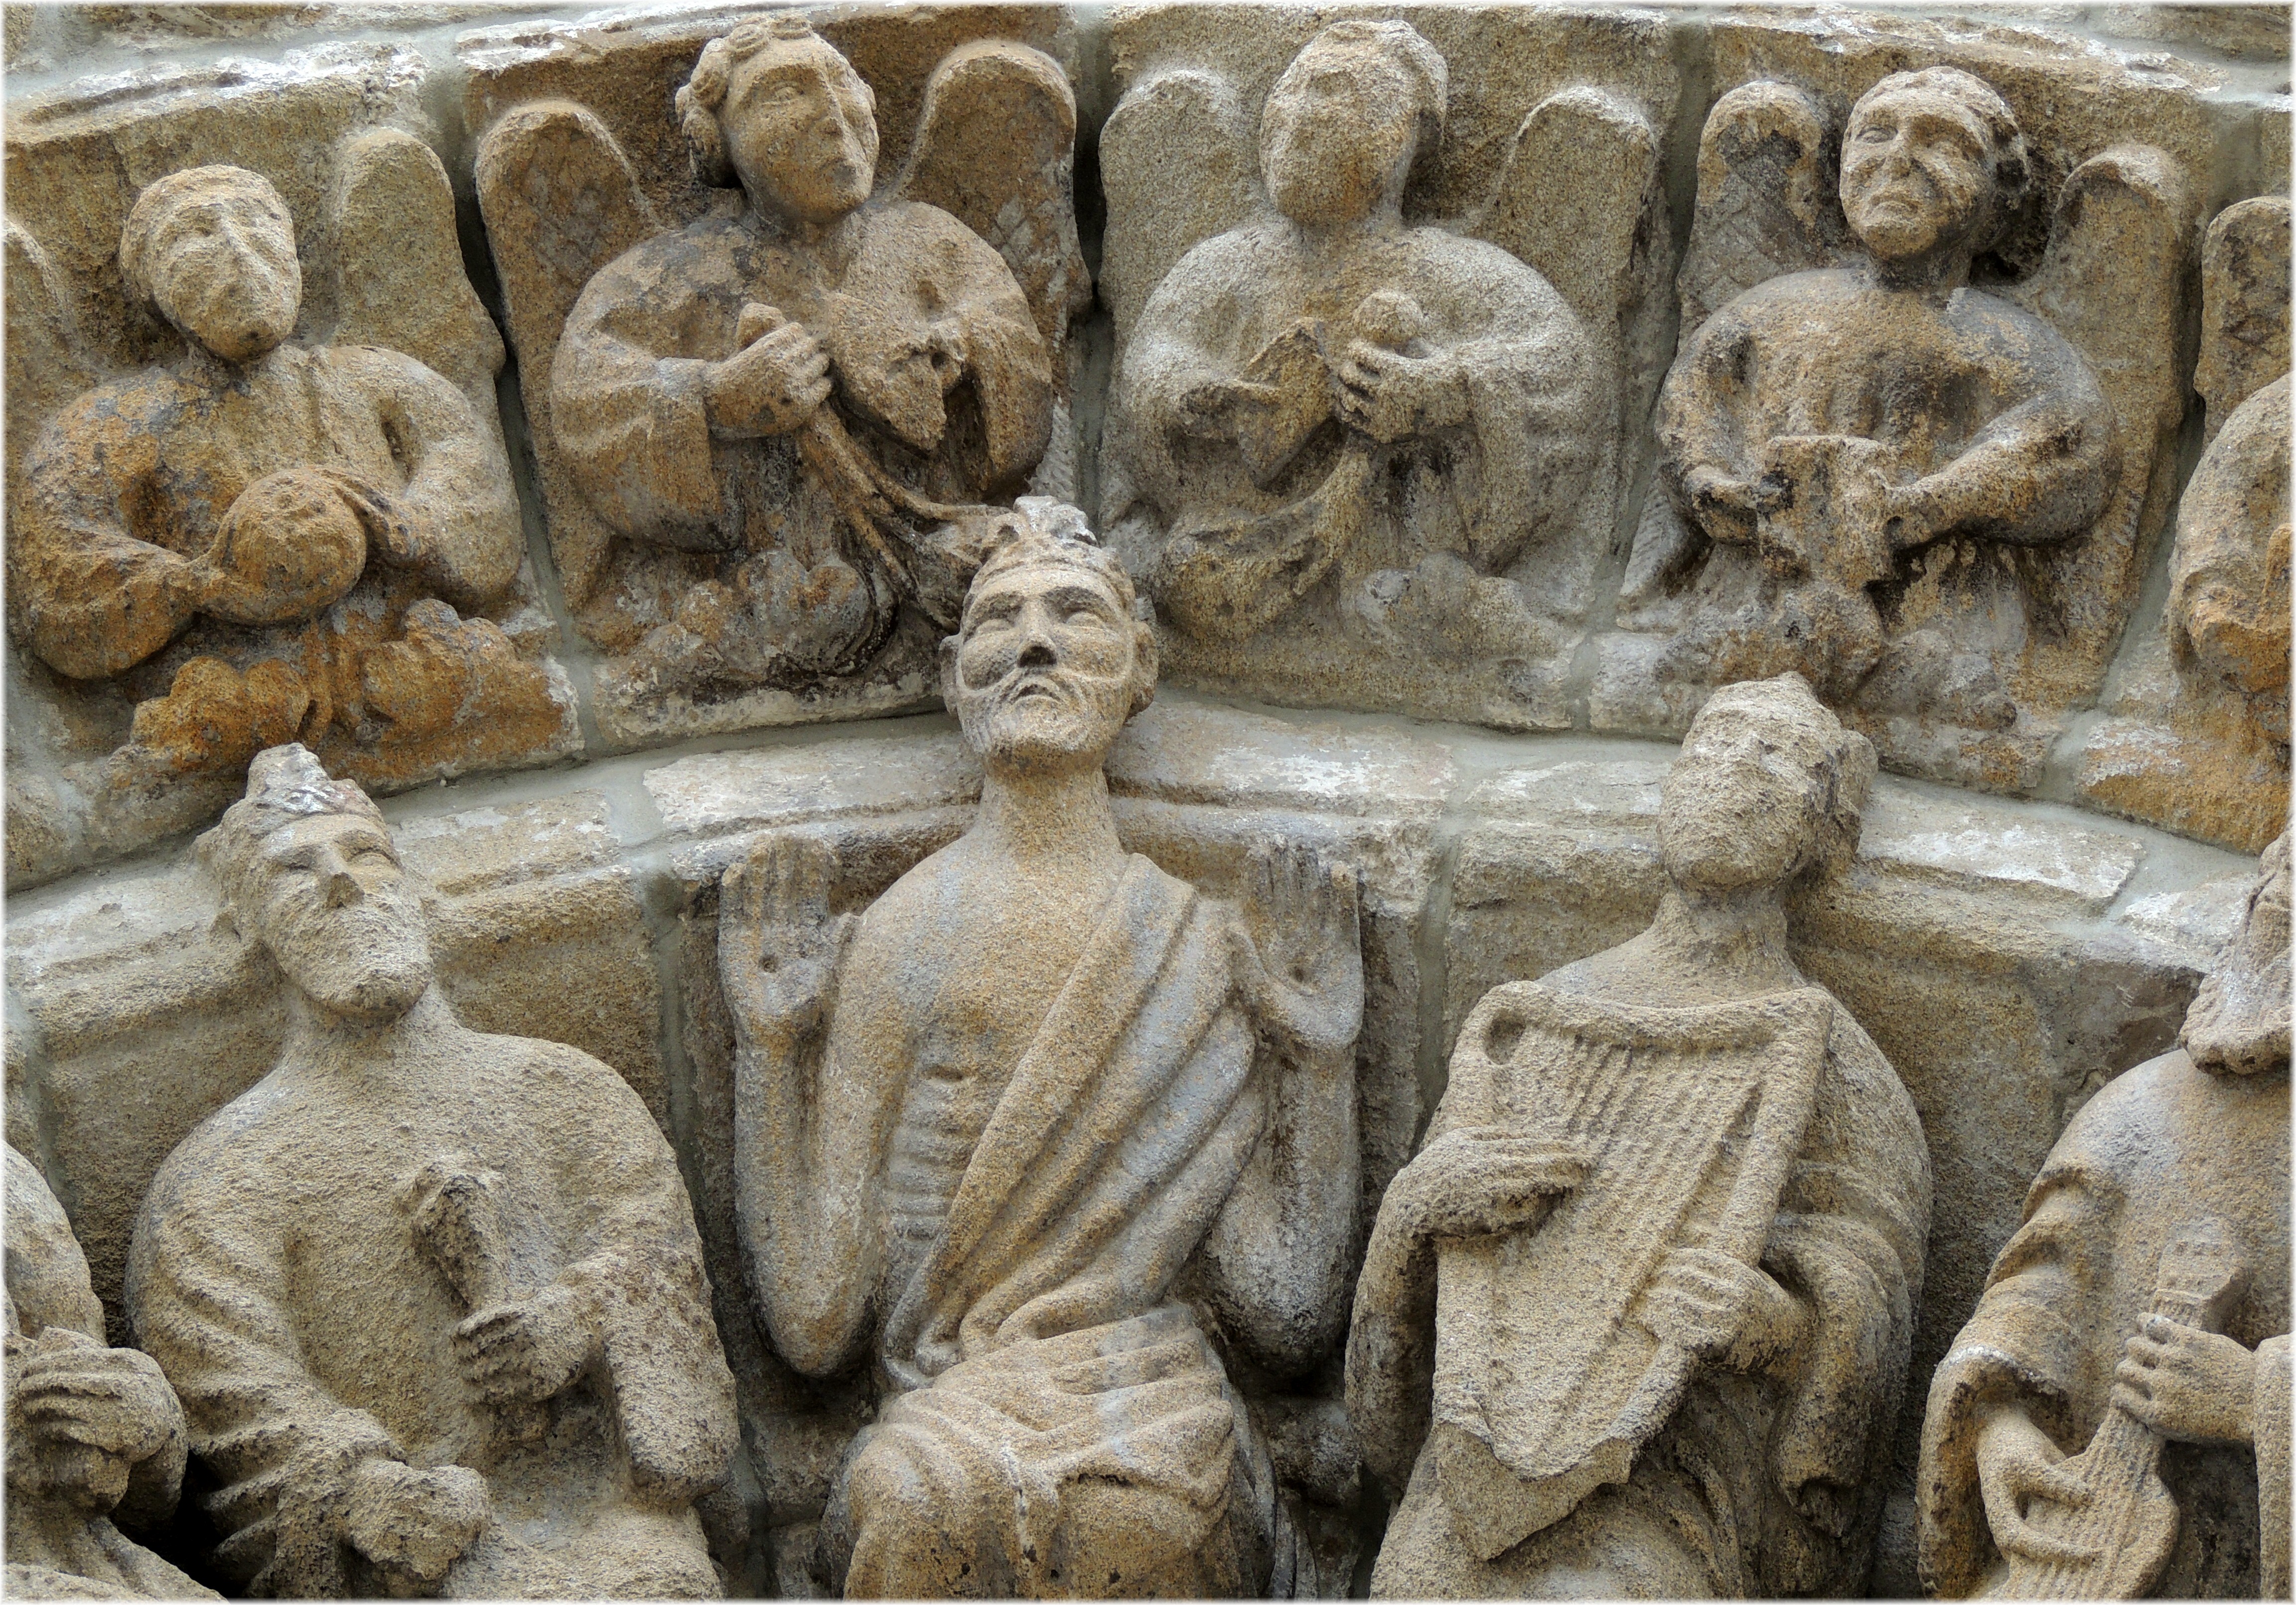
stone, monument, europe, statue, sculpture, art, spain, espagne, temple, arquitectura, europa, iglesia, galicia, piedra, history, romanico, gotico, edificios, espanha, carving, pedra, relief, espana, noia, galiza, mythology, igrexa, corunna, galice, arquitecture, iglesias, igrexas, corogne, coru a, provinciacoru a, provinciadelacoru a, provinciadacoru a, stone carving, hindu temple, ancient history